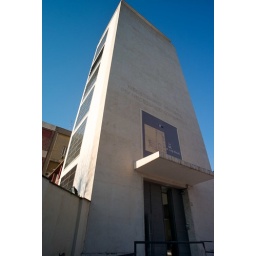
Trastevere, Rome. The main tower of the building designed by Luigi Moretti.